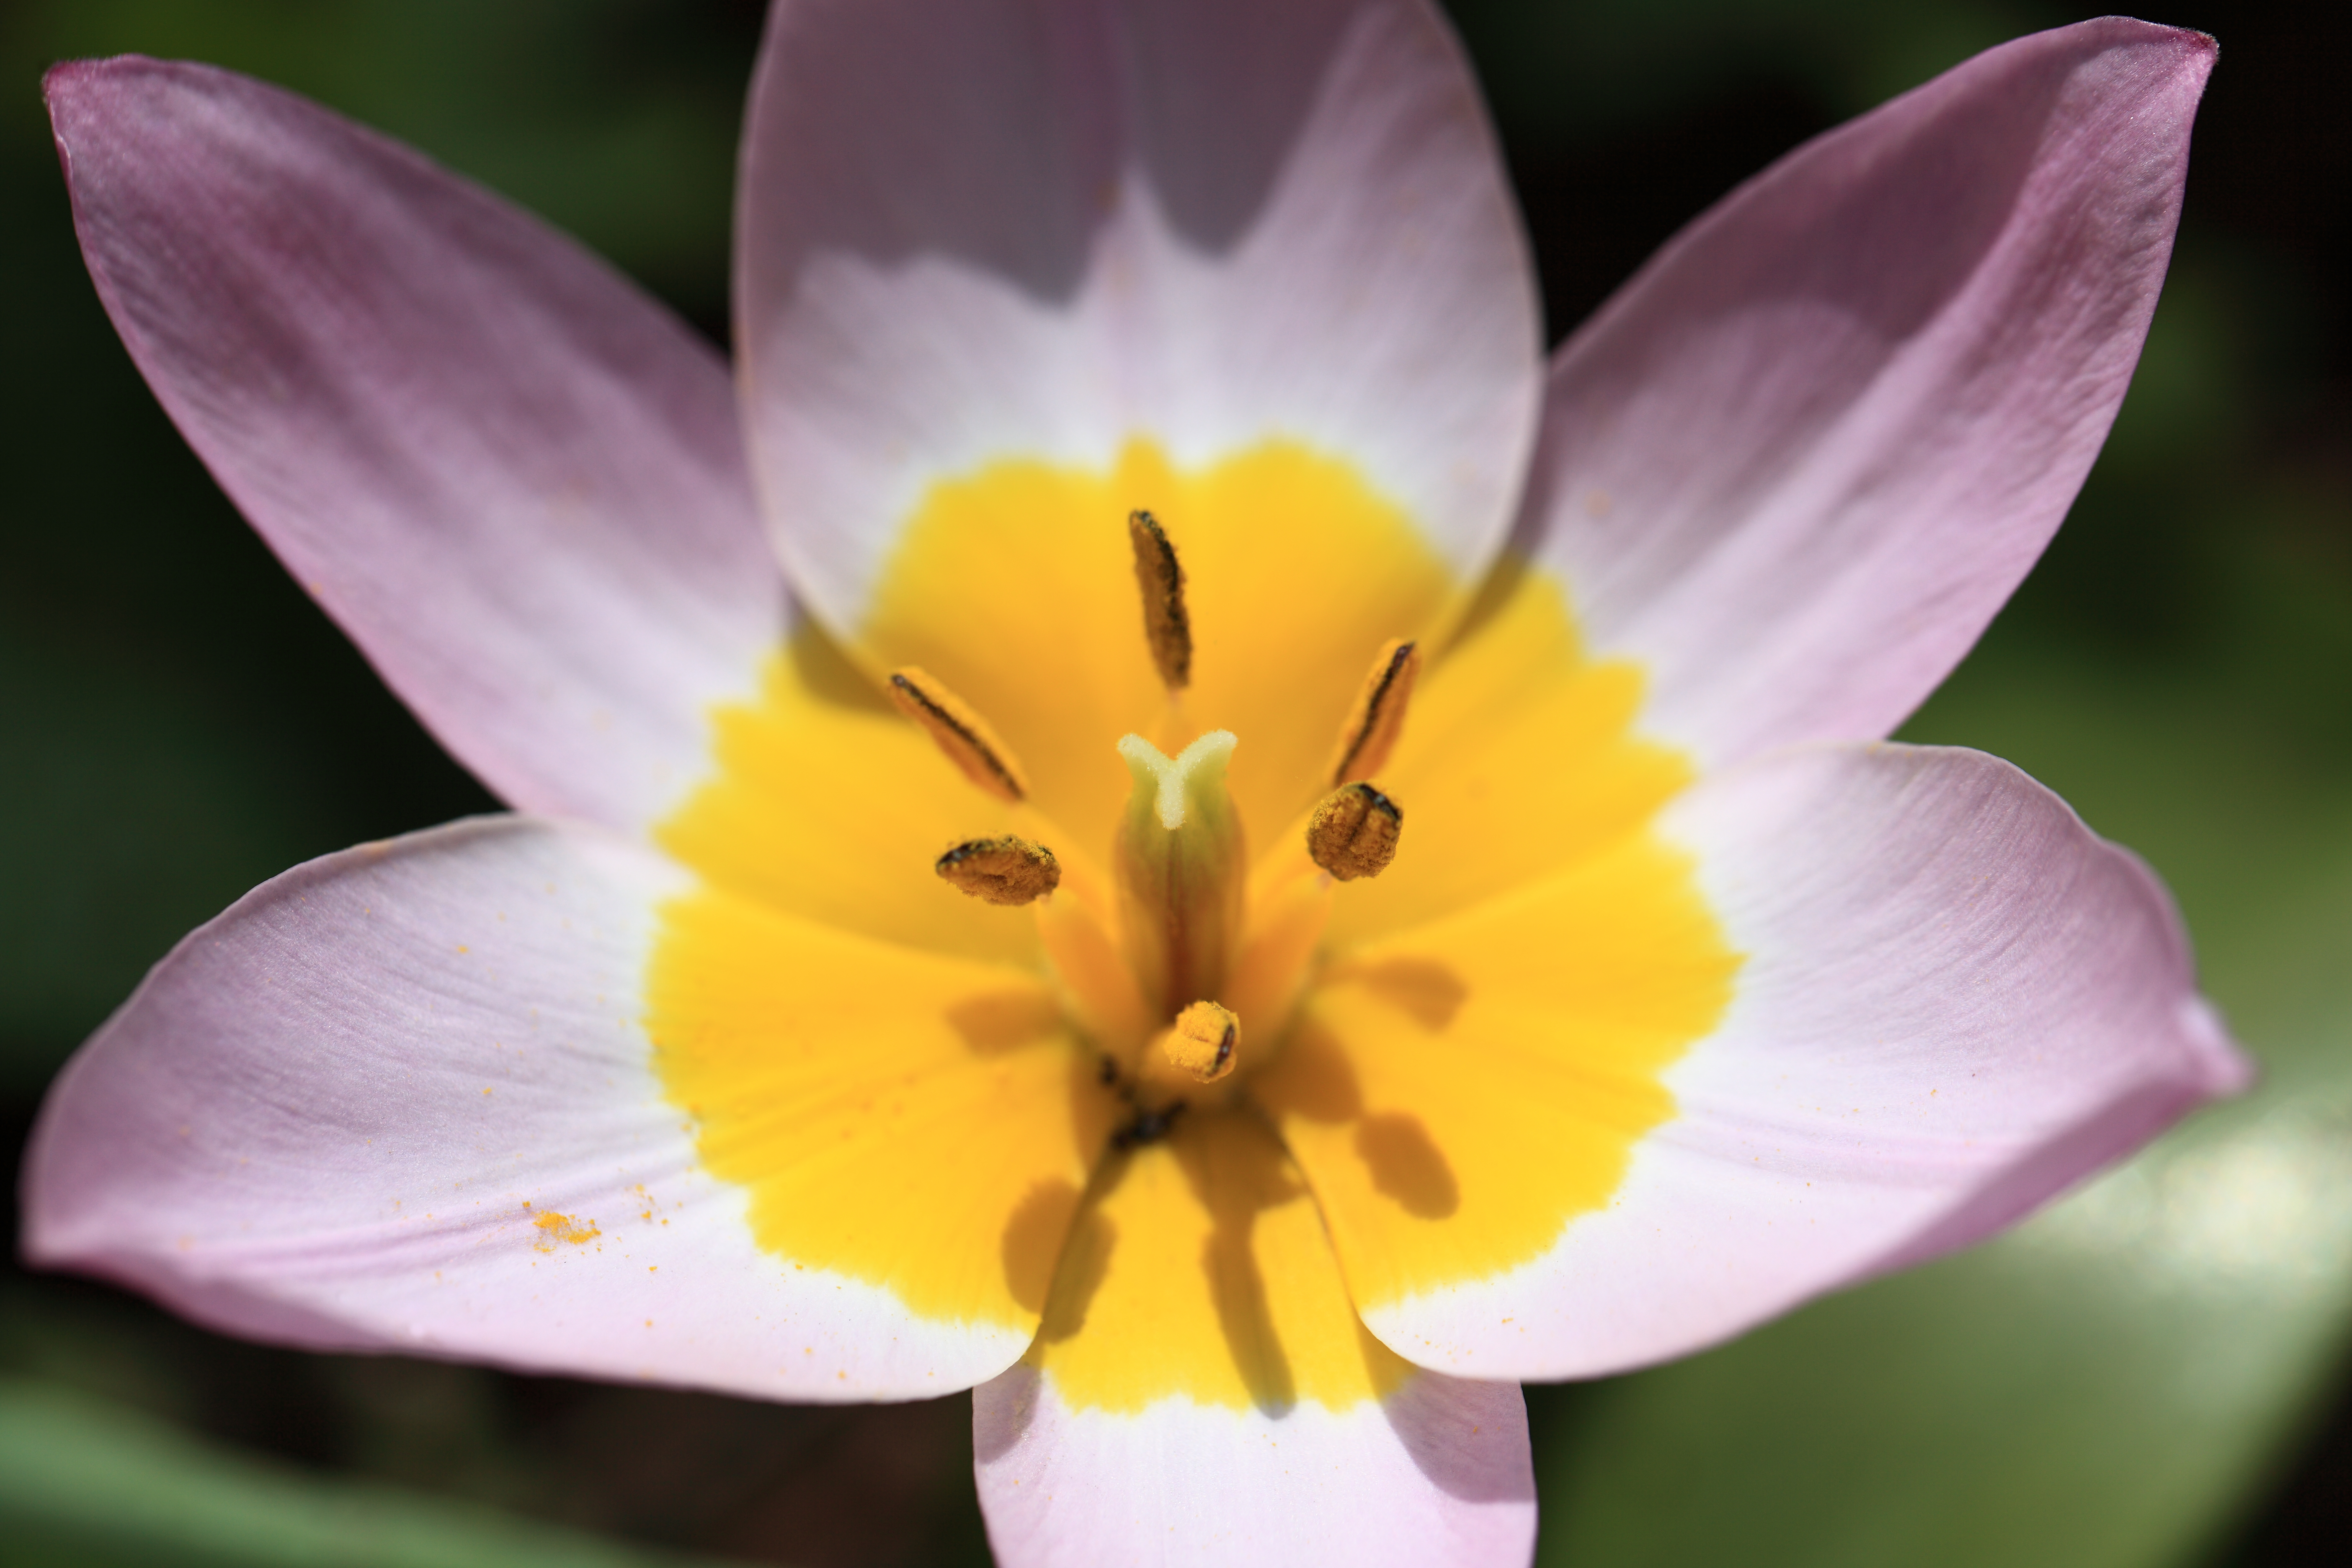
plant, flower, petal, high, park, yellow, flora, botanical, 5d, wonder, lilac, hires, crocus, markii, hi, res, resolution, tulipa, ibaraki, mito, macro photography, bakeri, flowering plant, land plant